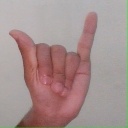
अक्षर: य